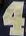
Number: 4